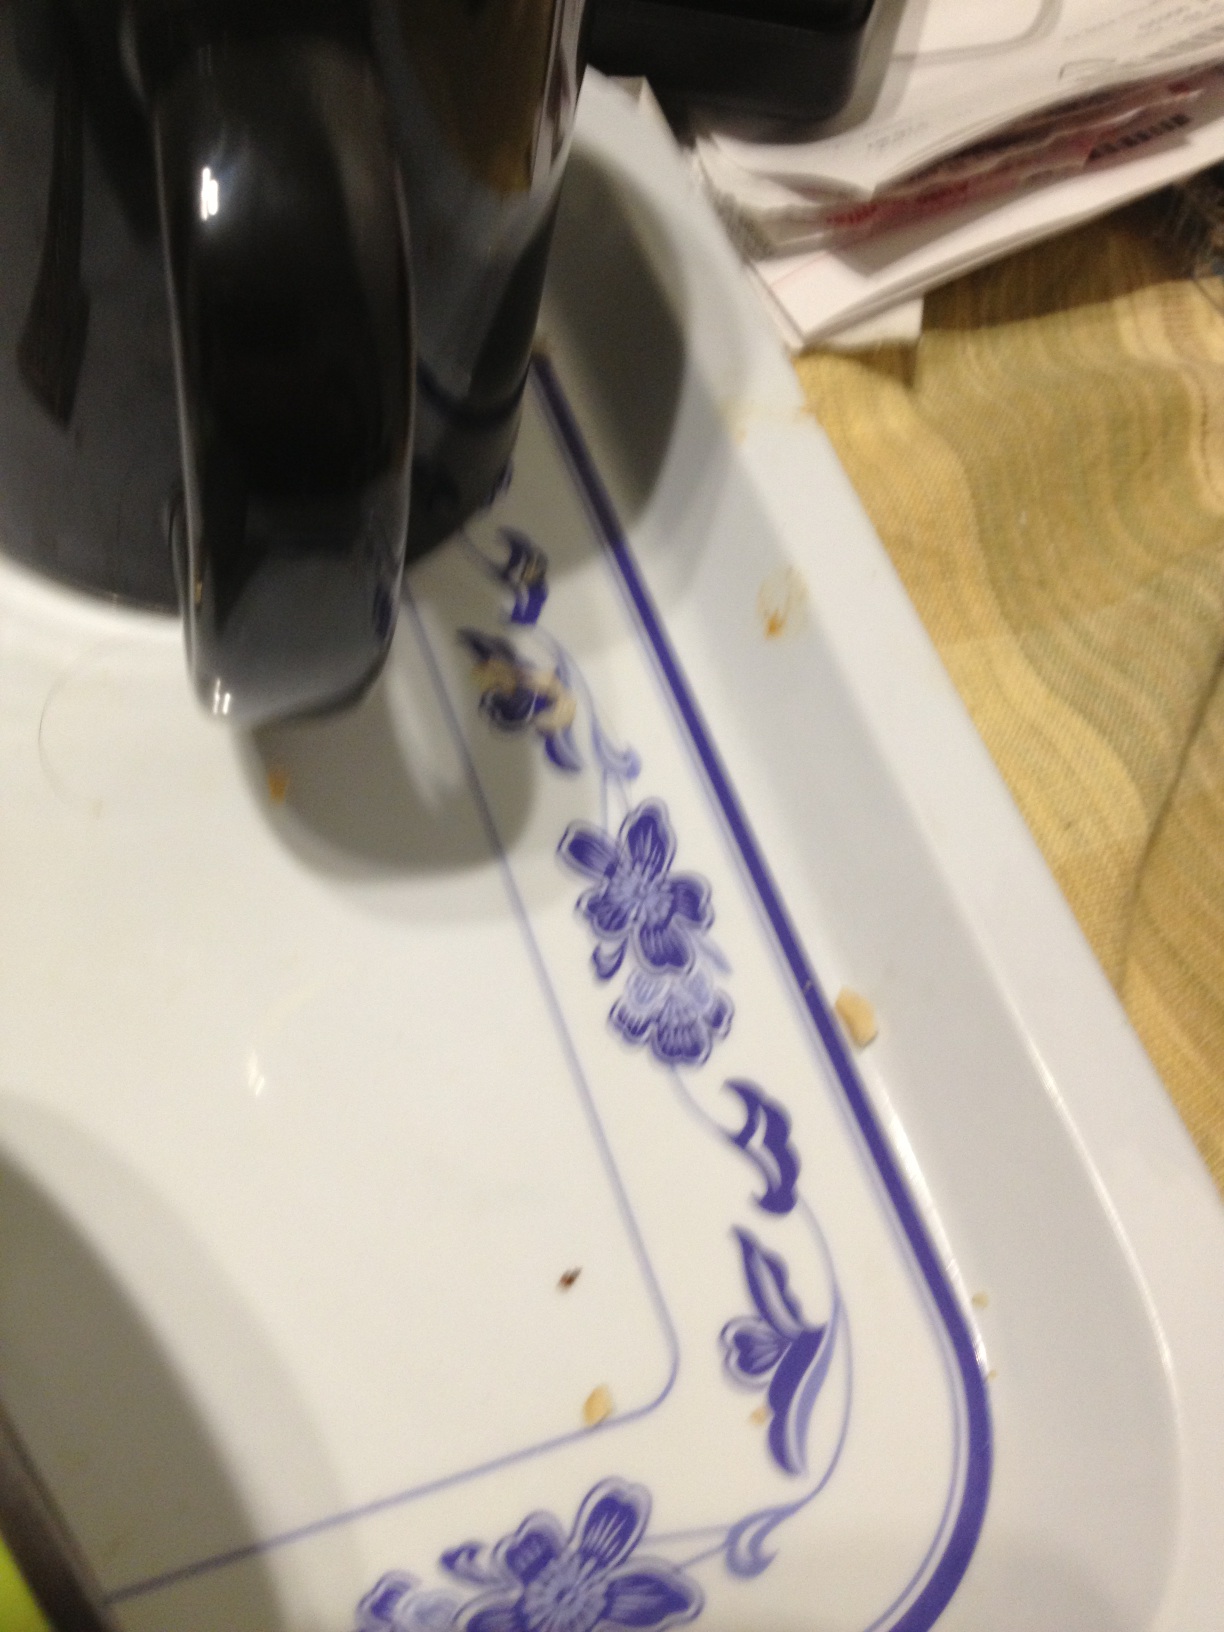Question: Is this a can of spinach?
Answer: no